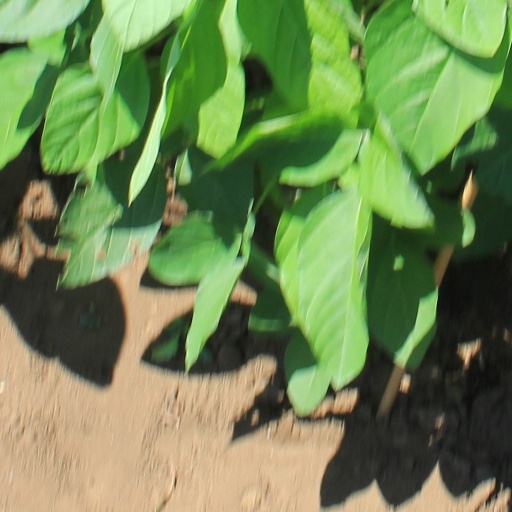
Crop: soybean